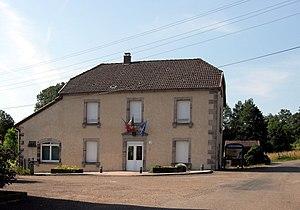
La mairie des Fessey
Les Fessey est une commune française située dans le département de la Haute-Saône, en région Bourgogne-Franche-Comté.